2017 Montreal ePrix

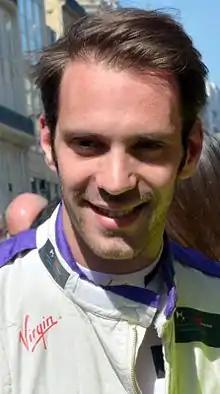
Jean-Éric Vergne "(pictured in 2016)" took his first motor racing victory since competing in the 2011 Formula Renault 3.5 Series.

The mandatory change for drivers to switch into their second cars began on lap 18 when Engel and Piquet entered the pit lane. Rosenqvist followed on the next lap with Vergne, López and the Audi Sport ABT duo of di Grassi and Abt opting to remain on track for another lap to allow them to run without aerodynamic turbulence affecting their cars. Di Grassi's strategy of staying out for one extra lap did not work as his pit stop lasted two seconds slower than the agreed minimum pit stop time, and emerged in tenth place, behind his teammate Abt. Piquet duelled with di Grassi and the latter retained tenth position. Abt then ceded ninth position to his teammate di Grassi. Prost led the field for one lap before making his pit stop. After the pit stops, Rosenqvist retook the lead and was five seconds ahead of Vergne. The time gaps in the field had extended significantly and most drivers attempted to again close up to their rivals. Both Audi Sport ABT drivers had been unable to make huge progress through the field, improving 's chances of retaining the Teams' Championship. However di Grassi and teammate Abt overtook d'Ambrosio and drew closer to the battling Venturi cars of Engel and Dillmann. Di Grassi passed Dillmann on lap 27 and Buemi used his FanBoost to take 15th from Frijns.